Bartender

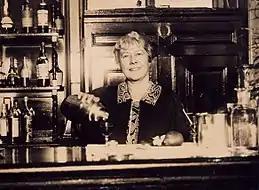
Ada Coleman bartending at the Savoy Hotel in London,

Historically, bartending was a profession with a low reputation. It was perceived through the lens of ethical issues and various legal constraints related to the serving of alcohol.